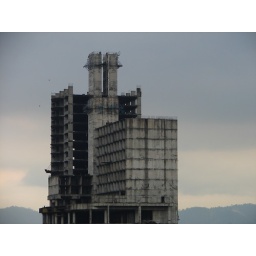
Trip to Kuala Lumpur, 2007. Two birds flying by an abandoned building.